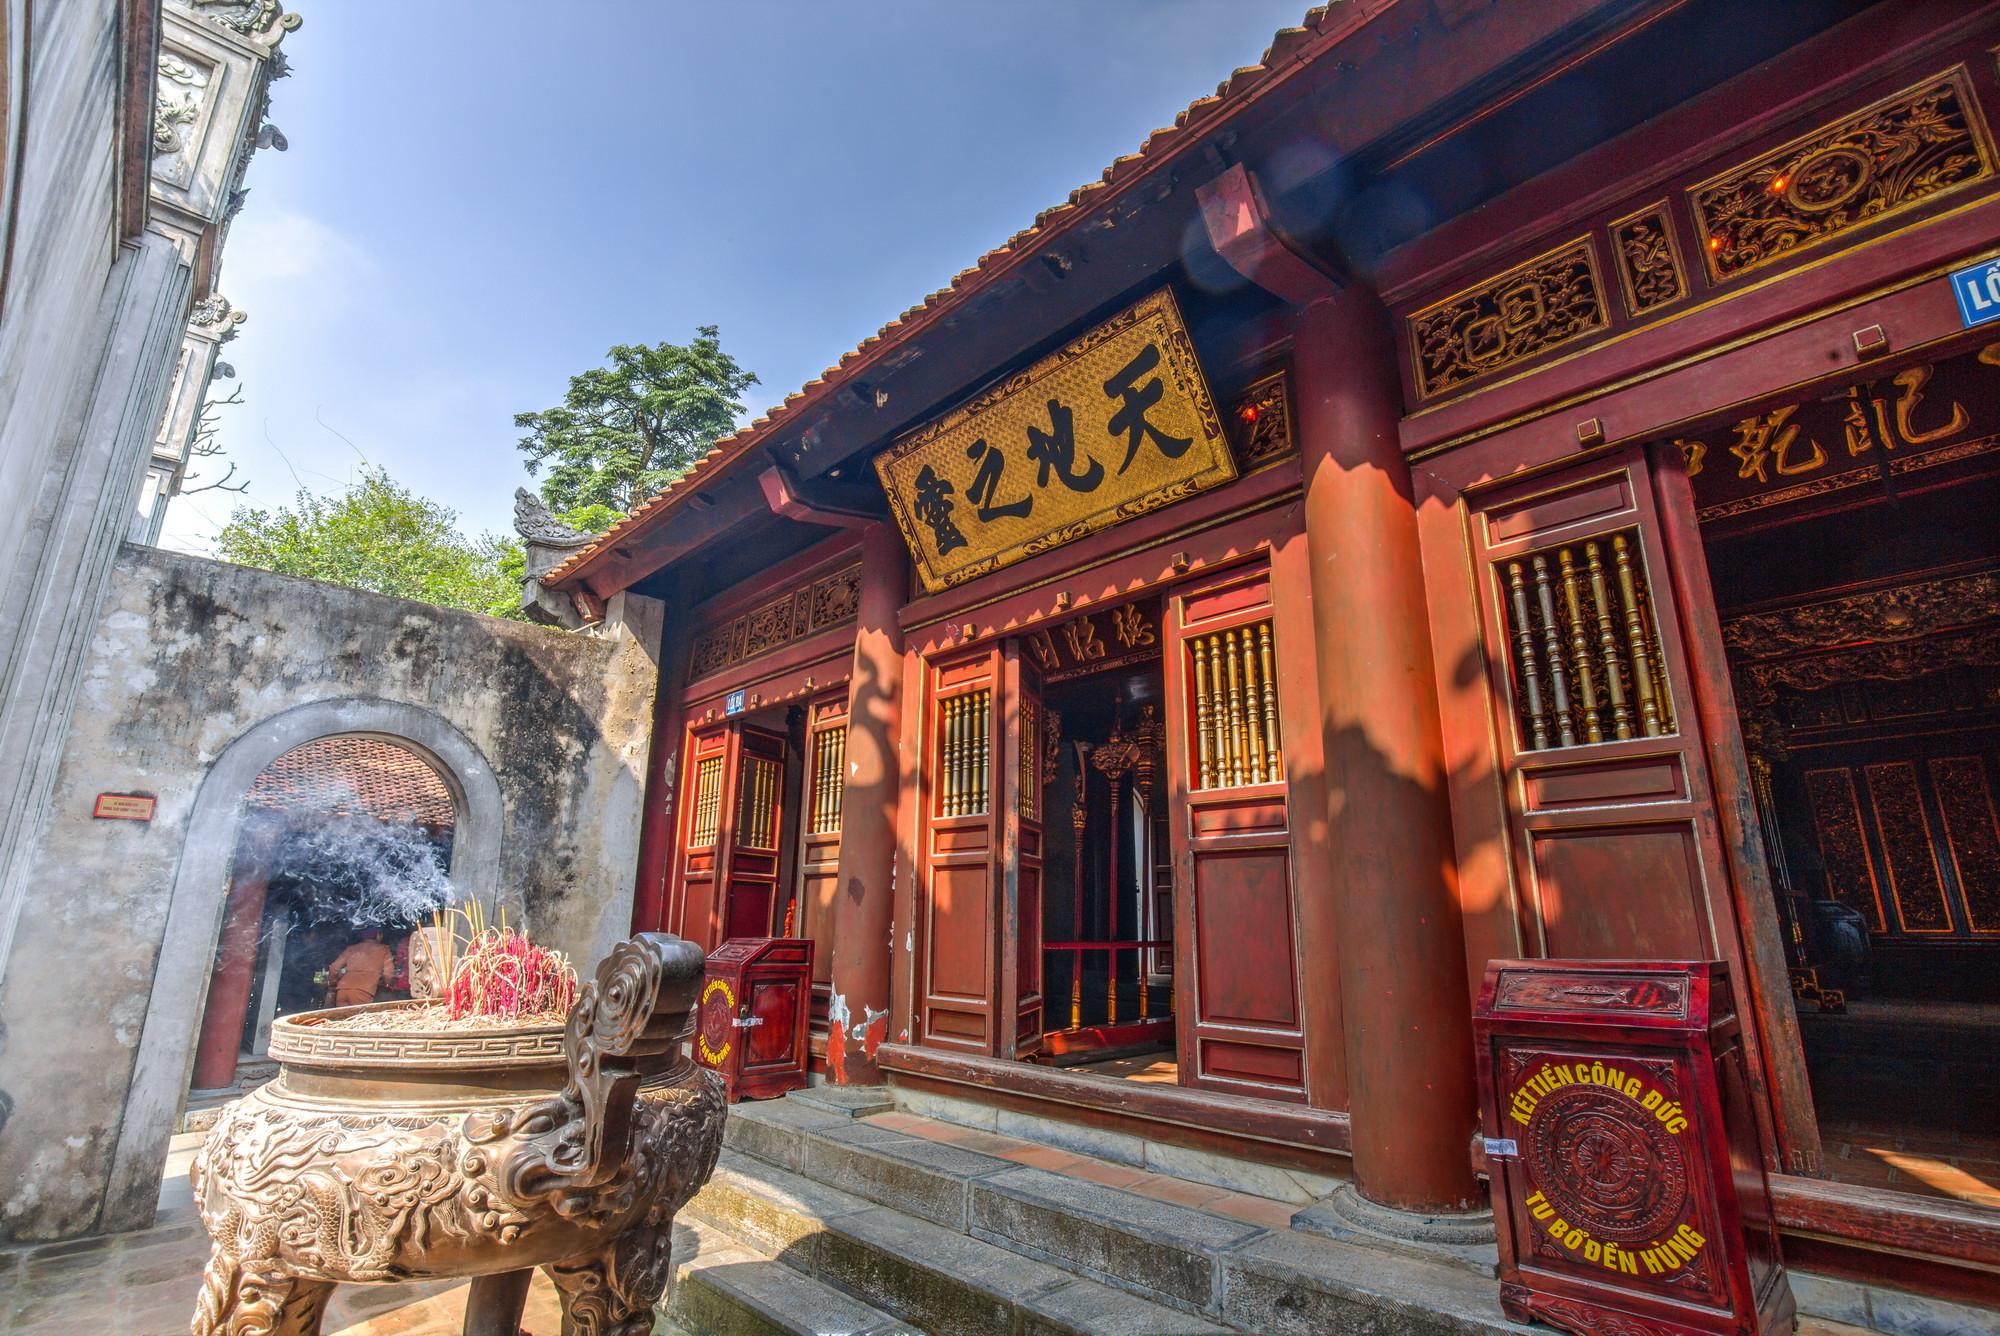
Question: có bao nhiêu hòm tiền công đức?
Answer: có hai hòm tiền công đức